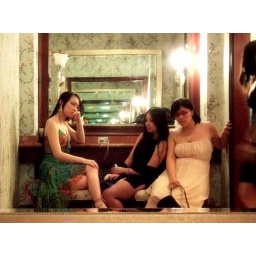
in the bathroom after a formal social. strange girl walking into the shot probably wondering if we're on crack.